Indiana State University

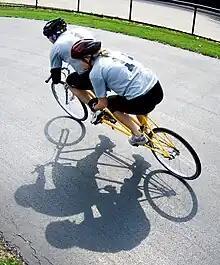
Tandem race

The Indiana State University main campus is located on the north side of Terre Haute's downtown business district and covers more than in the heart of the city. The main campus comprises over 60 brick and limestone buildings, halls and laboratories. Efforts to beautify the campus continue: a section of Seventh Street that runs by the university has been converted into a boulevard with flower beds and antique light posts; the old power plant was razed in 2002 and replaced with a modern facility; Stalker Hall reopened in fall 2005 after a complete renovation; Normal Hall, a Neo-Classic building erected in 1909, originally served as the library, was newly renovated in 2015. In 2009, the university dedicated a more than Student Recreation Center, financed via private funding and student fees, and the Bayh College of Education was relocated to the newly renovated, historic University Hall. The Scott College of Business has relocated to the renovated former Terre Haute Federal Building, a classic Art Deco building built in 1933. In fall 2019, the Fine Arts Building was rededicated after a $15 million renovation begun in the summer of 2018. In 2020, The Hulman Center athletic arena was renovated at a cost of $50 million. In February 2023, Dreiser Hall was rededicated after an $18 million renovation. Beginning in 2024, the Technology Annex building was demolished and rebuilt as part of a $66 million modernization and expansion effort, which was the largest capital project funded by the State of Indiana in University history.